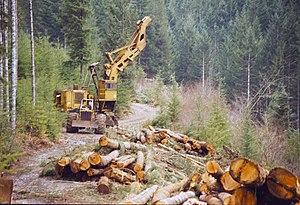
Le débardage par câble, aussi appelé téléphérage, est une forme de débardage qui vise à limiter les impacts sur le sol ou exploiter plus facilement des bois sur forte pente, pour des troncs pouvant peser jusqu'à 4,5 à 5,5 tonnes, néanmoins les très gros-bois peuvent être préalablement sectionnés in situ, avant d'être tractés par le câble.